Umbilical cord

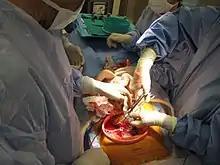
The umbilical cord is about to be cut with scissors via caesarean section

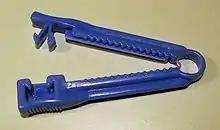
Umbilical cord clamp

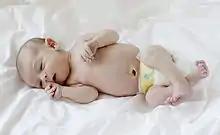
A day-old baby with the cord stump still attached.

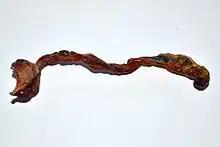
A long detached umbilical cord.

The cord can be clamped at different times; however, delaying the clamping of the umbilical cord until at least one minute after birth improves outcomes as long as there is the ability to treat the small risk of jaundice if it occurs. Clamping is followed by cutting of the cord, which is painless due to the absence of nerves. The cord is extremely tough, like thick sinew, and so cutting it requires a suitably sharp instrument. While umbilical severance may be delayed until after the cord has stopped pulsing (one to three minutes after birth), there is ordinarily no significant loss of either venous or arterial blood while cutting the cord. Current evidence neither supports, nor refutes, delayed cutting of the cord, according to the American Congress of Obstetricians and Gynecologists (ACOG) guidelines.